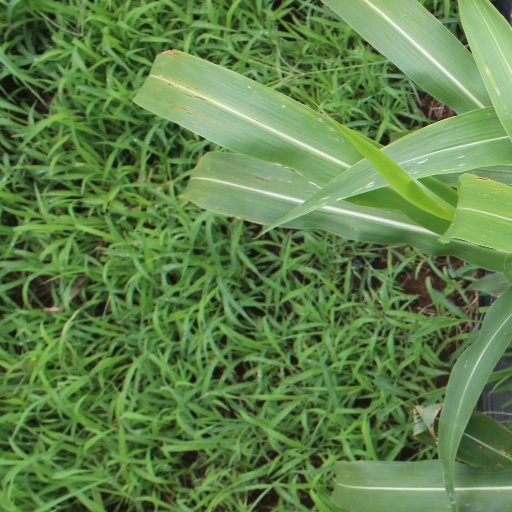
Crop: sorghum